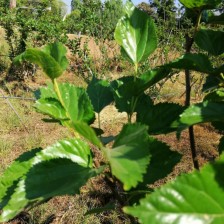
Variety: Buriram60